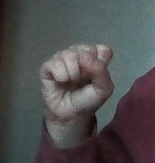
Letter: saad